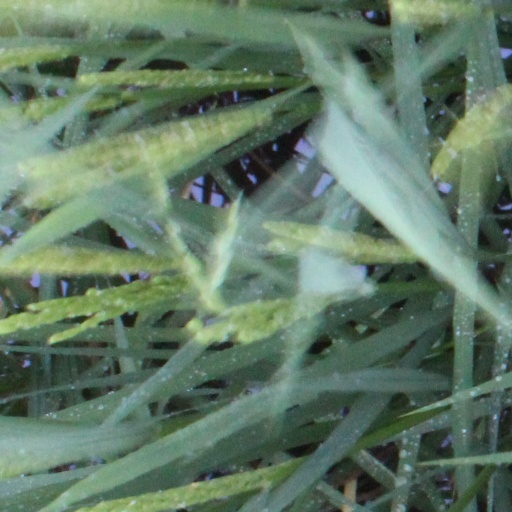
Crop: rice